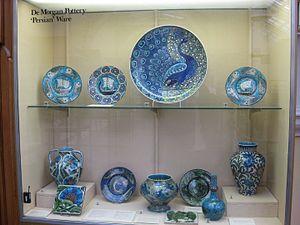
William Frend De Morgan, né le 16 novembre 1839 à Londres où il meurt le 15 janvier 1917, est un artiste britannique, créateur de verreries et de céramiques, connu pour ses créations d'inspiration orientale et ses émaux à lustre métallique.